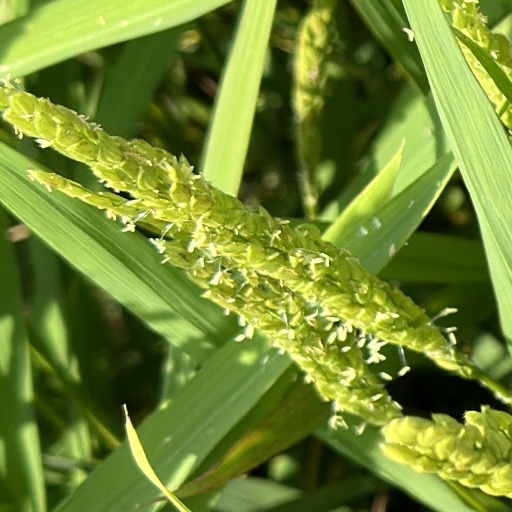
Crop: rice